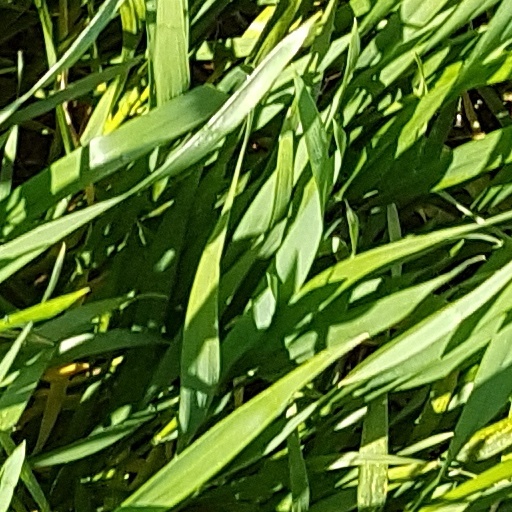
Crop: wheat